Joe Willis (American soccer)

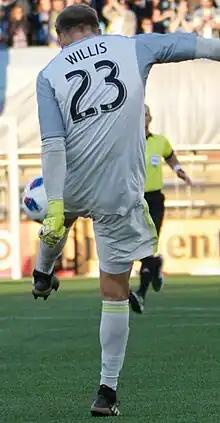
Joe Willis playing for the Houston Dynamo in 2018

On December 8, 2014, Willis was traded to the Houston Dynamo along with Samuel Inkoom, in exchange for the rights for Andrew Driver (who moved to Europe and didn’t play for D.C.) and a fourth-round pick in the 2016 MLS SuperDraft. On December 19, 2014, he signed a contract with the Dynamo. Willis served as the backup to Tyler Deric for 2015 and appeared in only six games in his first year with Houston.